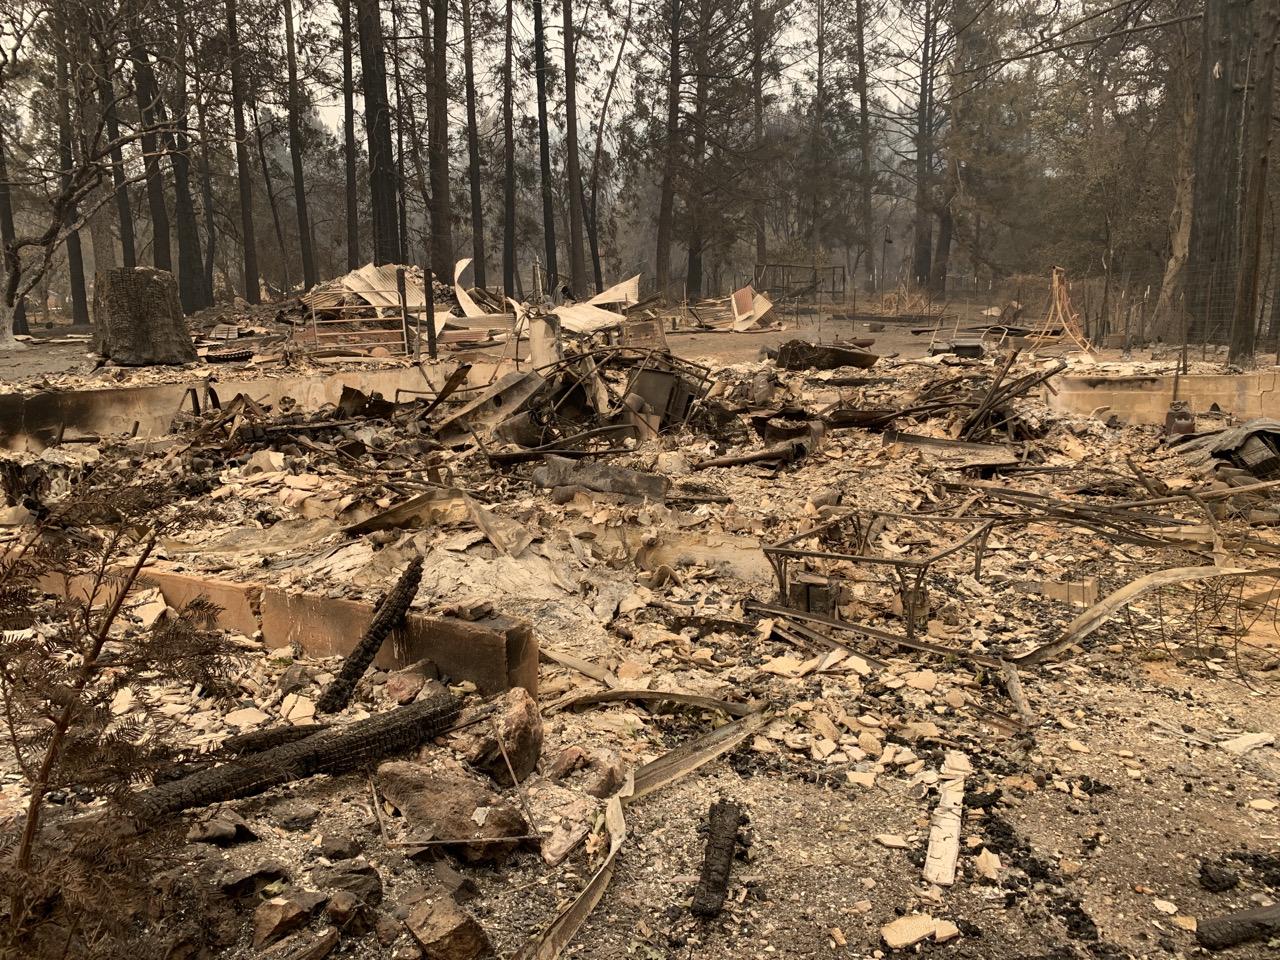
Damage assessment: destroyed